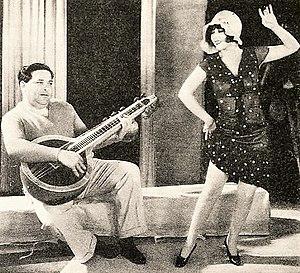
Ann Pennington est une danseuse et actrice américaine.
Archie Mayo est un réalisateur américain de cinéma.